Plazuela El Recreo

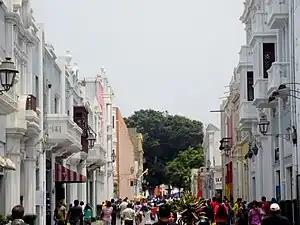
Colonial and republican architecture of the "Paseo Pizarro" one of the highest-traffic streets in the Historic Centre of Trujillo, at background is the historical and traditional "Plazuela El Recreo" and its tall trees.

The Plazuela El Recreo is a traditional square located in the Peruvian city of Trujillo in La Libertad Region in northern Peru. Situated at the 8th block of the Pizarro street in the Historic Centre of Trujillo in this square are held cultural shows and in March 2012 was the scenery of Trujillo Book Festival. The square has high ficus around. This square has been declared Monumental Heritage of the Nation by the National Institute of Culture of Peru.